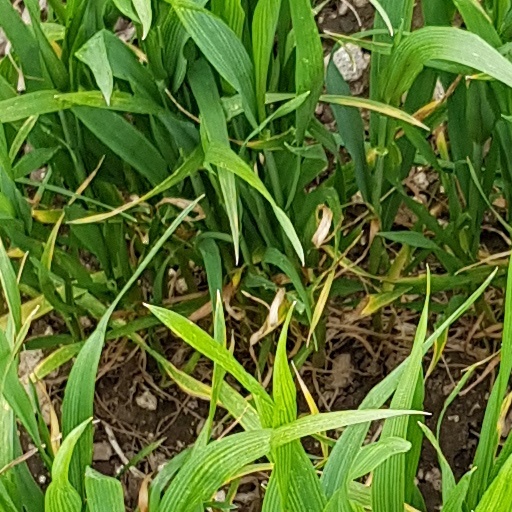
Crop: wheat